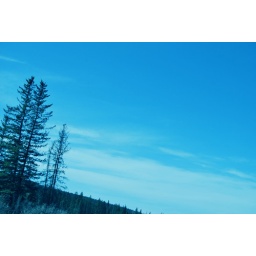
the blue sky puts me in a bright mood :)